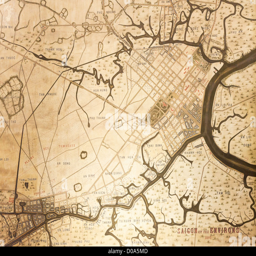
old map showing what person looked like during the french era